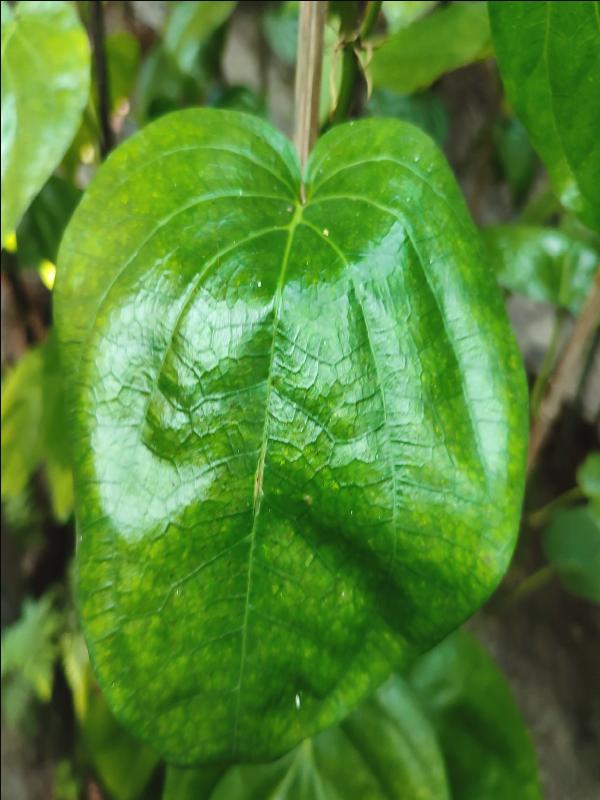
Label: Healthy_Leaf